Ledbury Signal Box

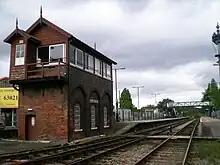
Looking at the North East corner

Ledbury Signal Box is a typical Great Western Railway traditional lever frame signal box which remains in daily use at Ledbury Station, Herefordshire, England on the railway line from Worcester to Hereford.